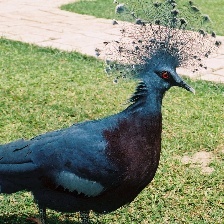
Species: VICTORIA CROWNED PIGEON
Scientific name: GOURA VICTORIA